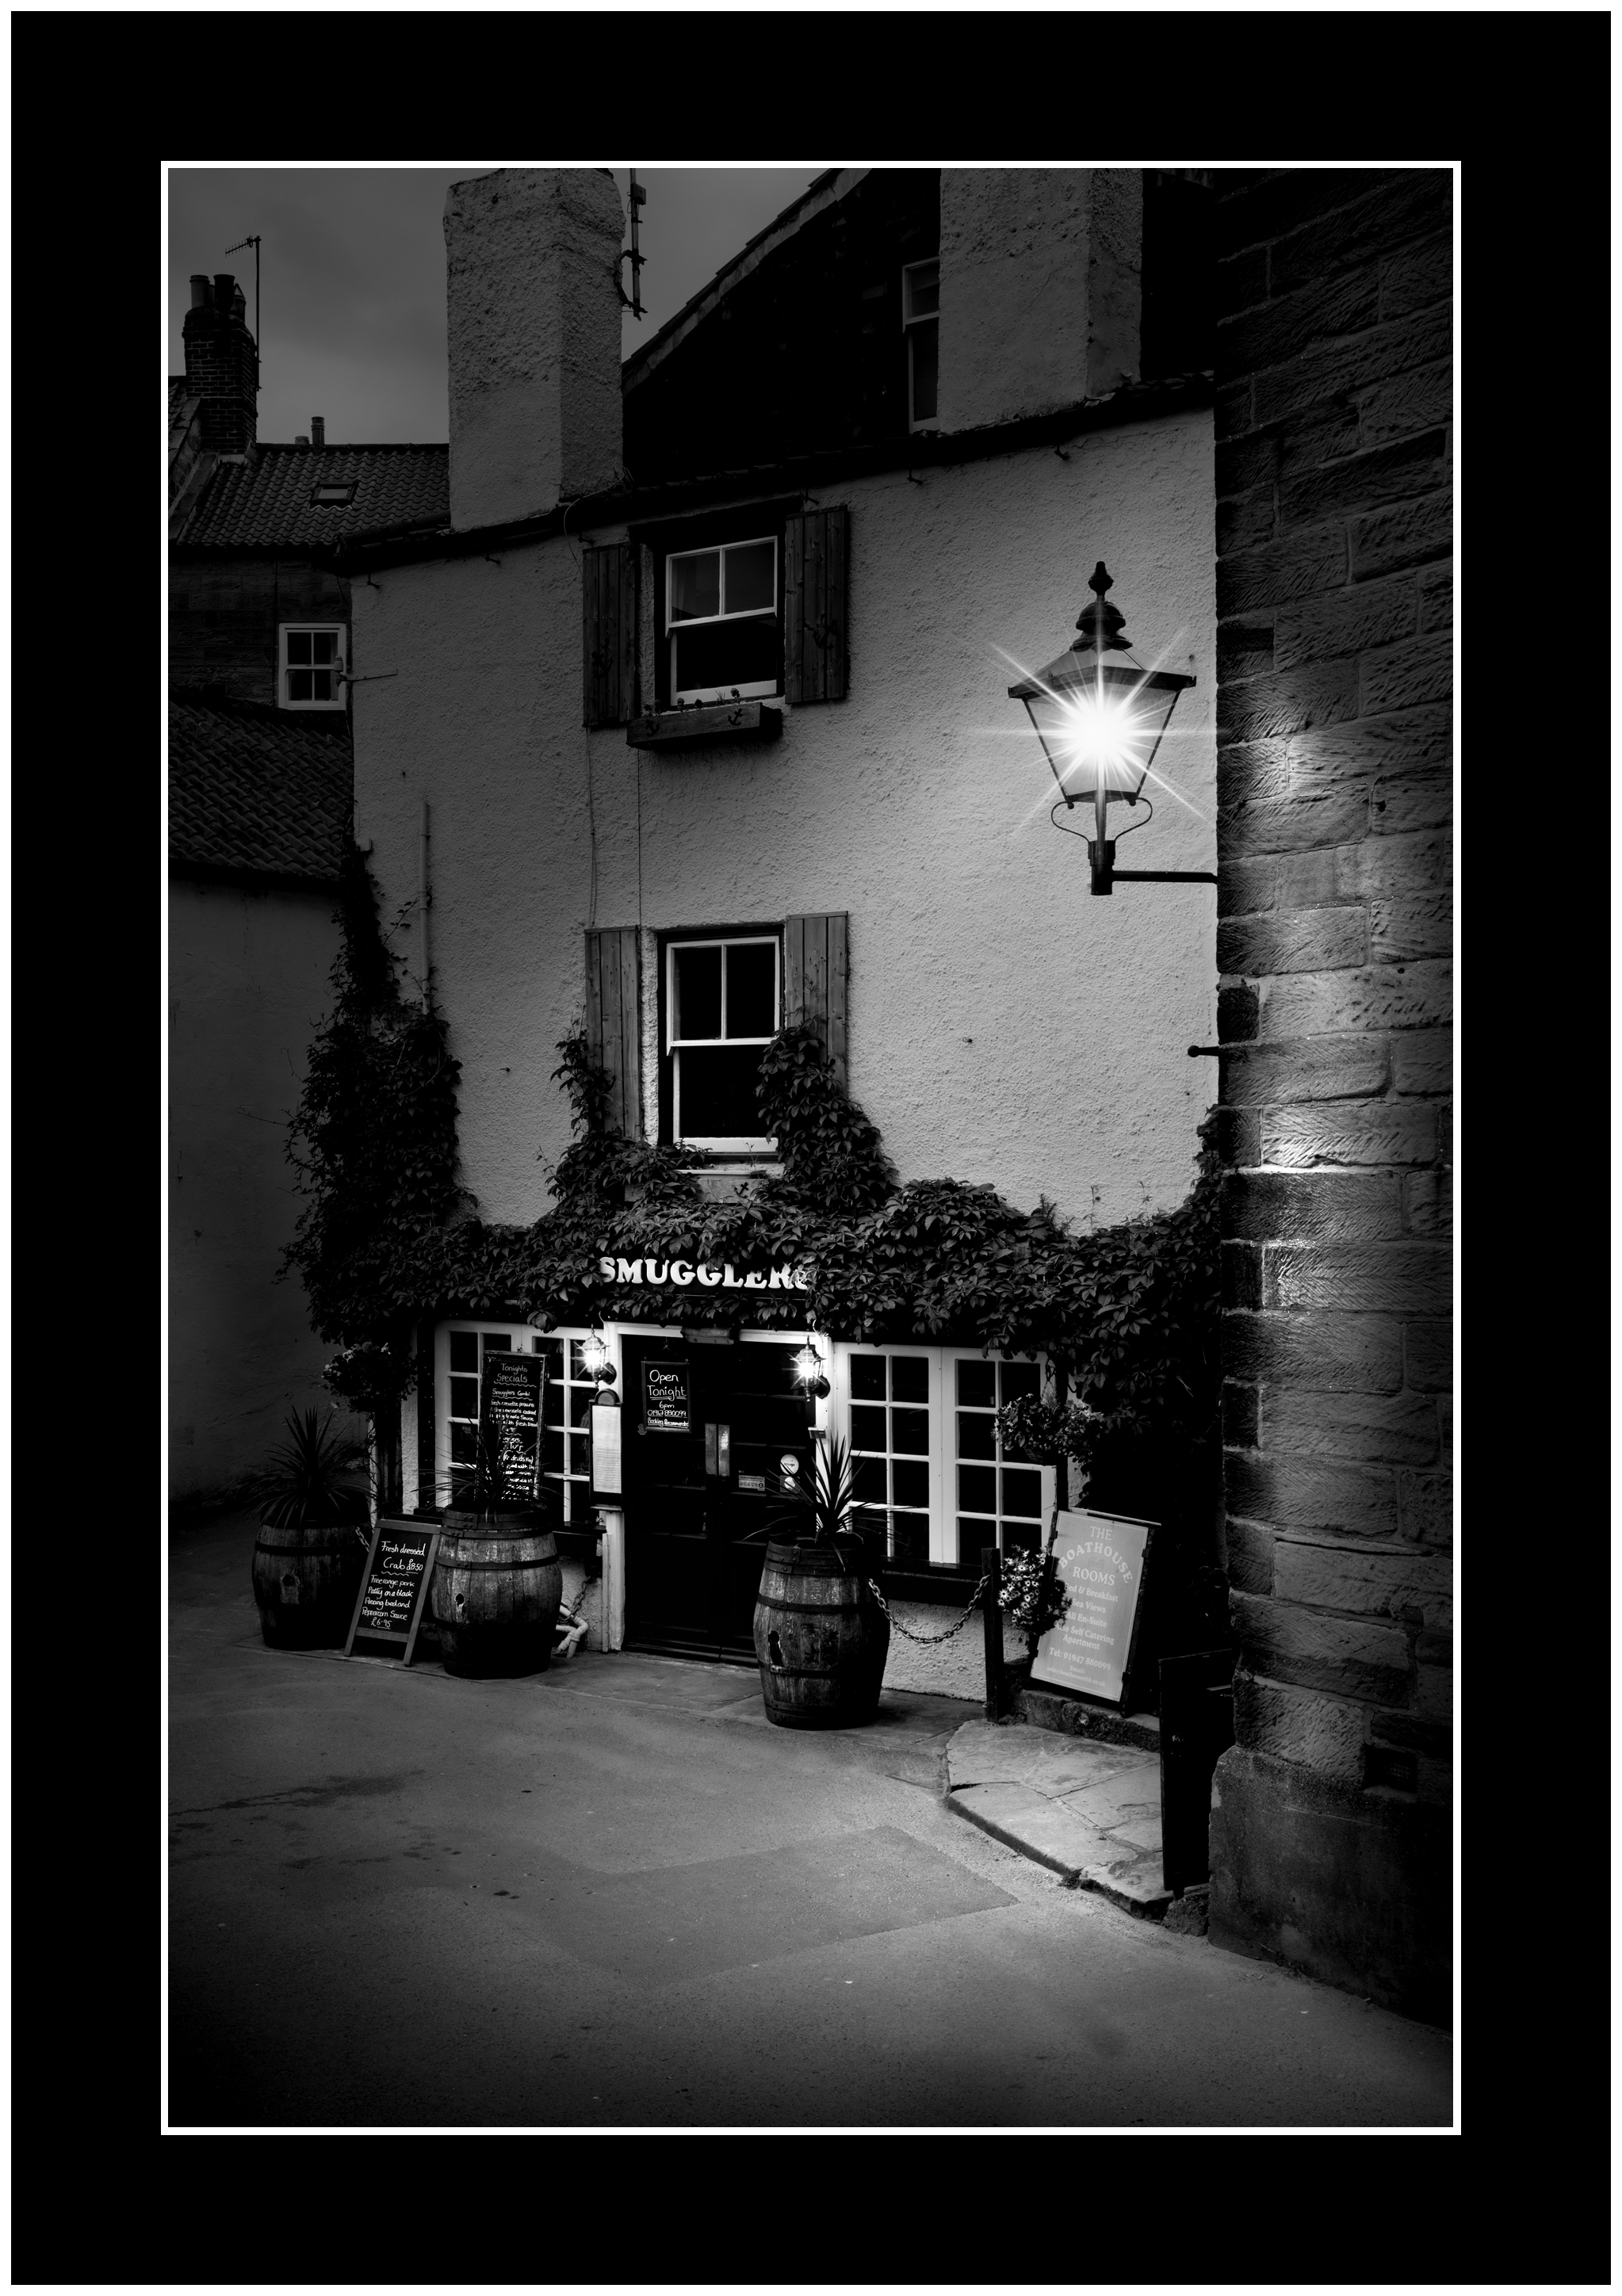
coast, black and white, people, wine, white, street, night, photography, vintage, house, old, coastal, stone, tourist, social, village, twilight, drink, darkness, lamp, black, monochrome, lighting, beer, blackandwhite, drunk, public, photograph, image, heritage, shape, entertainment, barrels, pirates, ale, lampost, landlord, publichiouse, monochrome photography, film noir